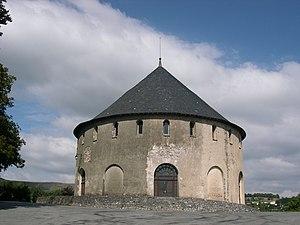
Lacaune (Tarn) - tour-silo de Calmels, servant de grange à foin.
Cet article recense les monuments historiques du département du Tarn, en France, à l'exception des :